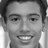
Emotion: happy